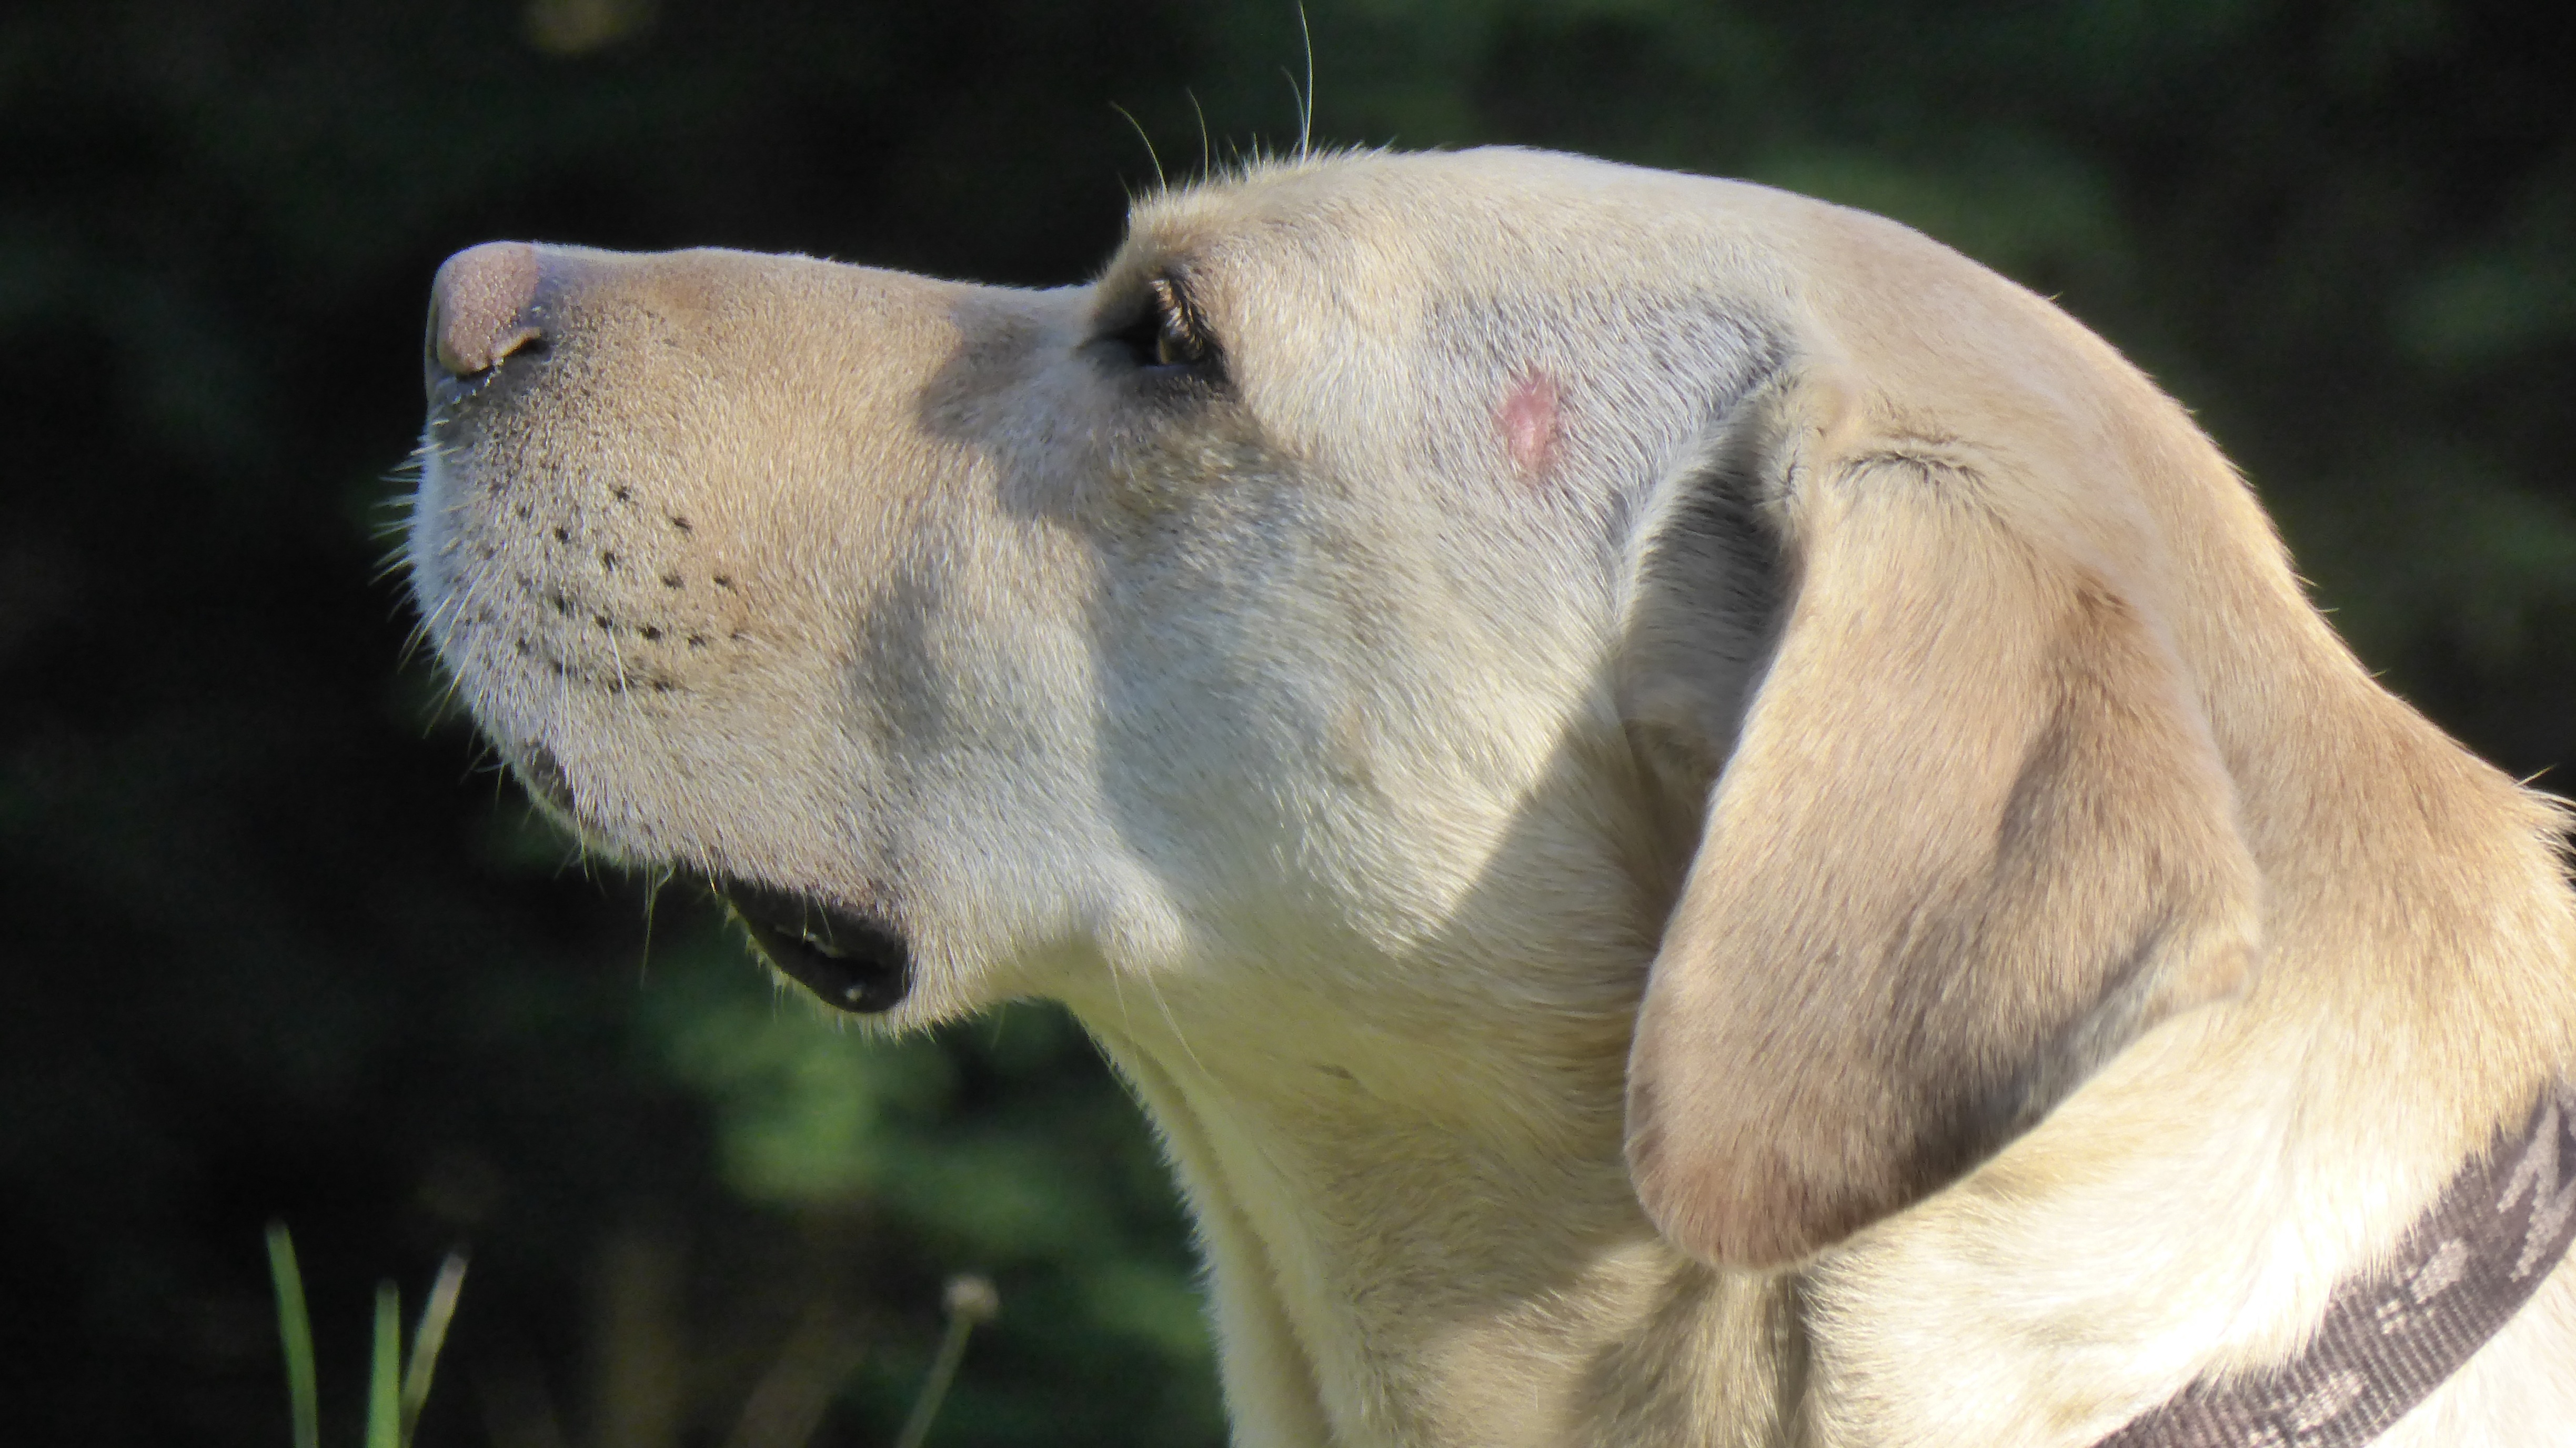
puppy, dog, animal, profile, male, pet, fur, mammal, weimaraner, nose, snout, head, vertebrate, labrador retriever, good, wildlife photography, animal portrait, dog like mammal